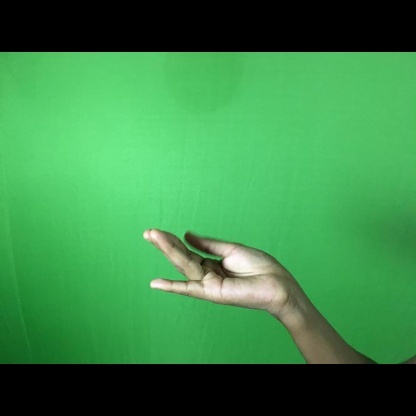
Mudra: Chaturam